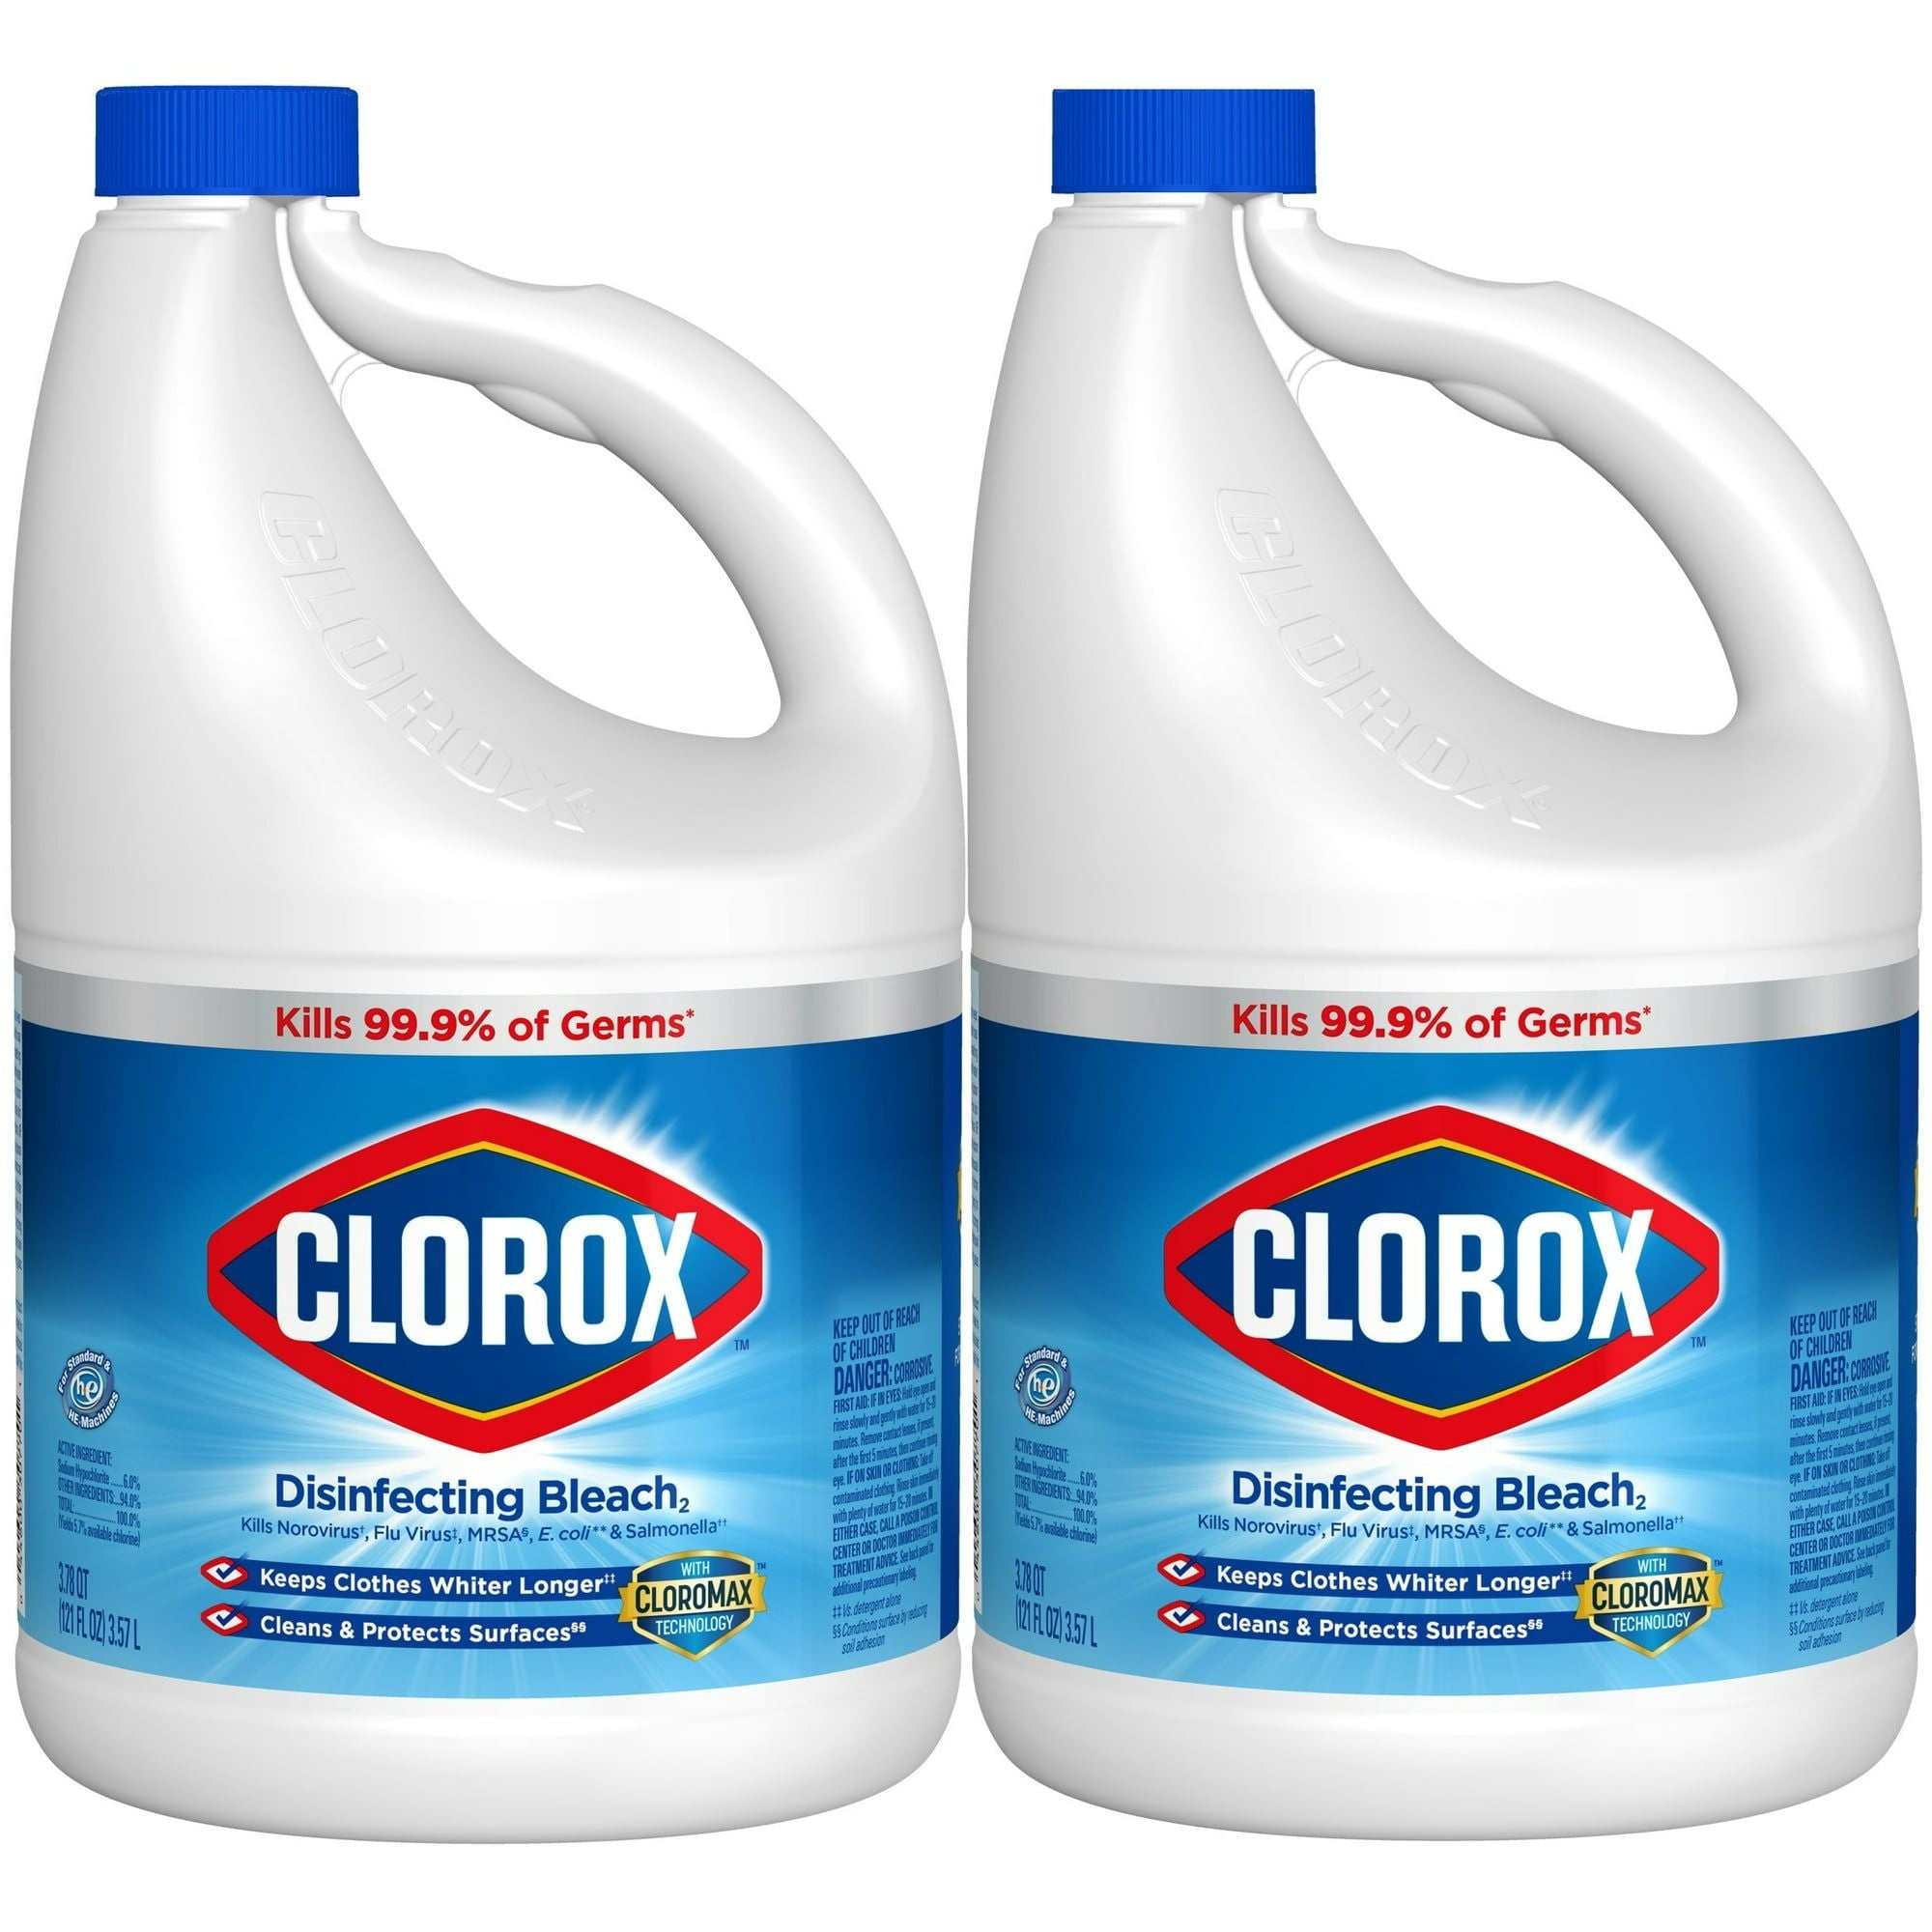
Clorox Regular Liquid Bleach, 121 oz Bottle, 2 ct
Clorox Disinfecting Bleach with CloroMax kills 99.9% of household germs and bacteria. Americas #1 bleach brand cleans, disinfects, deodorizes, whitens and removes stains. Clorox Disinfecting Bleach whitens whites, keeps clothes whiter longer, and removes 70% more stains than detergent alone. Remove tough laundry stains from white clothes including red wine, grass, dirt and blood stains. It is safe to use in standard and HE washers. What's more, Clorox Disinfecting Bleach contains CloroMax Technology to protect household surfaces as it cleans, so stains won't stick and cleanup is easier. Clorox Disinfecting Bleach disinfects and deodorizes surfaces, killing 99.9% of mold and germs, including norovirus, flu virus, MRSA, E. Coli, and Salmonella left on household surfaces such as countertops, floors, toilets and more. Discover the power of clean with Clorox Disinfecting Bleach. POWERFUL CLEANER: Keeps clothes whiter longer disinfects 99.9% of germs (including norovirus flu virus MRSA E. Coli and Salmonella) plus cleans and protects household surfaces DEODORIZER: Eliminate odor causing bacteria and help prevent the build-up of odors in your high efficiency and standard laundry machine with Clorox Disinfecting Bleach STAIN REMOVER: Get the whitest whites with this concentrated formula that is filtered three times to deliver the purest bleach to remove 70% more stains than detergents alone VERSATILITY: Fight tough stains on white clothes including grass juice dirt and blood or use it on hard non-porous household surfaces and items including countertops floors trash cans and more LAUNDRY BLEACH: The #1 bleach of choice in America, Clorox Disinfecting Bleach with CloroMax Technology can be used in standard and washing machines and is great for everyday cleaning
Brand: EasyOptionXY LLC
Category: Home & Garden > Household Supplies > Laundry Supplies > Bleach